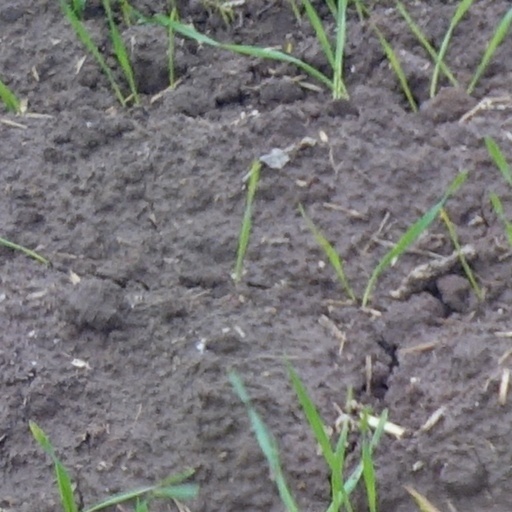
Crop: wheat